List of Parks and Recreation characters

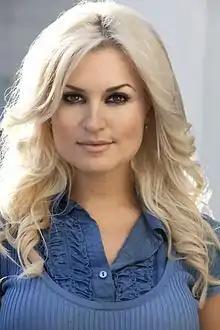
A woman with long blond hair wearing a blue blouse looks directly ahead.

Shauna Malwae-Tweep (Alison Becker) is a reporter with the local newspaper, "The Pawnee Journal". Leslie Knope frequently attempts to use the Journal as a friendly outlet, even dictating headlines verbatim to Shauna, but is either rebuffed or causes Shauna to stumble onto a story that will cause embarrassment for the department or Leslie personally. Shauna meets Leslie in "The Reporter," when she was assigned to write a story about the parks department's efforts to turn a construction pit into a park. When the interviews went badly, Leslie asked Mark Brendanawicz for help dealing with Shauna, and Mark ended up sleeping with her. Mark told Shauna he does not believe the park will ever be built. Later, Shauna agreed not to publish the story since she and Mark are in a relationship and it would be a conflict. When Mark says he cannot commit to a relationship, however, she goes ahead with the story. Shauna returned in "The Possum," where she interviewed Andy Dwyer for a story about his successful capture of an opossum that had bitten Mayor Gunderson's dog. During that interview, Andy made Shauna feel awkward by openly discussing her having previously slept with Mark. During scenes cut from the episode "The Master Plan," Shauna and Andy flirted with each other, but he ultimately rejected her due to his feelings for April, prompting her to declare, "I can't even land the shoeshine guy." Michael Schur said of the character, "She's just unlucky in love." Shauna also appears in "Time Capsule," where she initially started writing a story about Leslie's plans for a Pawnee time capsule. However, after Kelly Larson handcuffed himself to a pipe when she did not include the "Twilight" novel in the capsule, Shauna wrote that story instead, with the headline, "Parks Department Foiled by Pipe Dreams." Shauna also appeared in "Media Blitz" as one of the many reporters who wrote about Ben Wyatt's past as a failed teen mayor. In season 5, she briefly dates Chris Traeger.